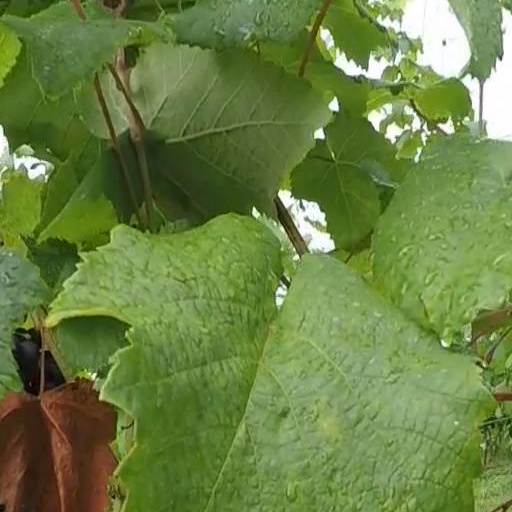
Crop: grape